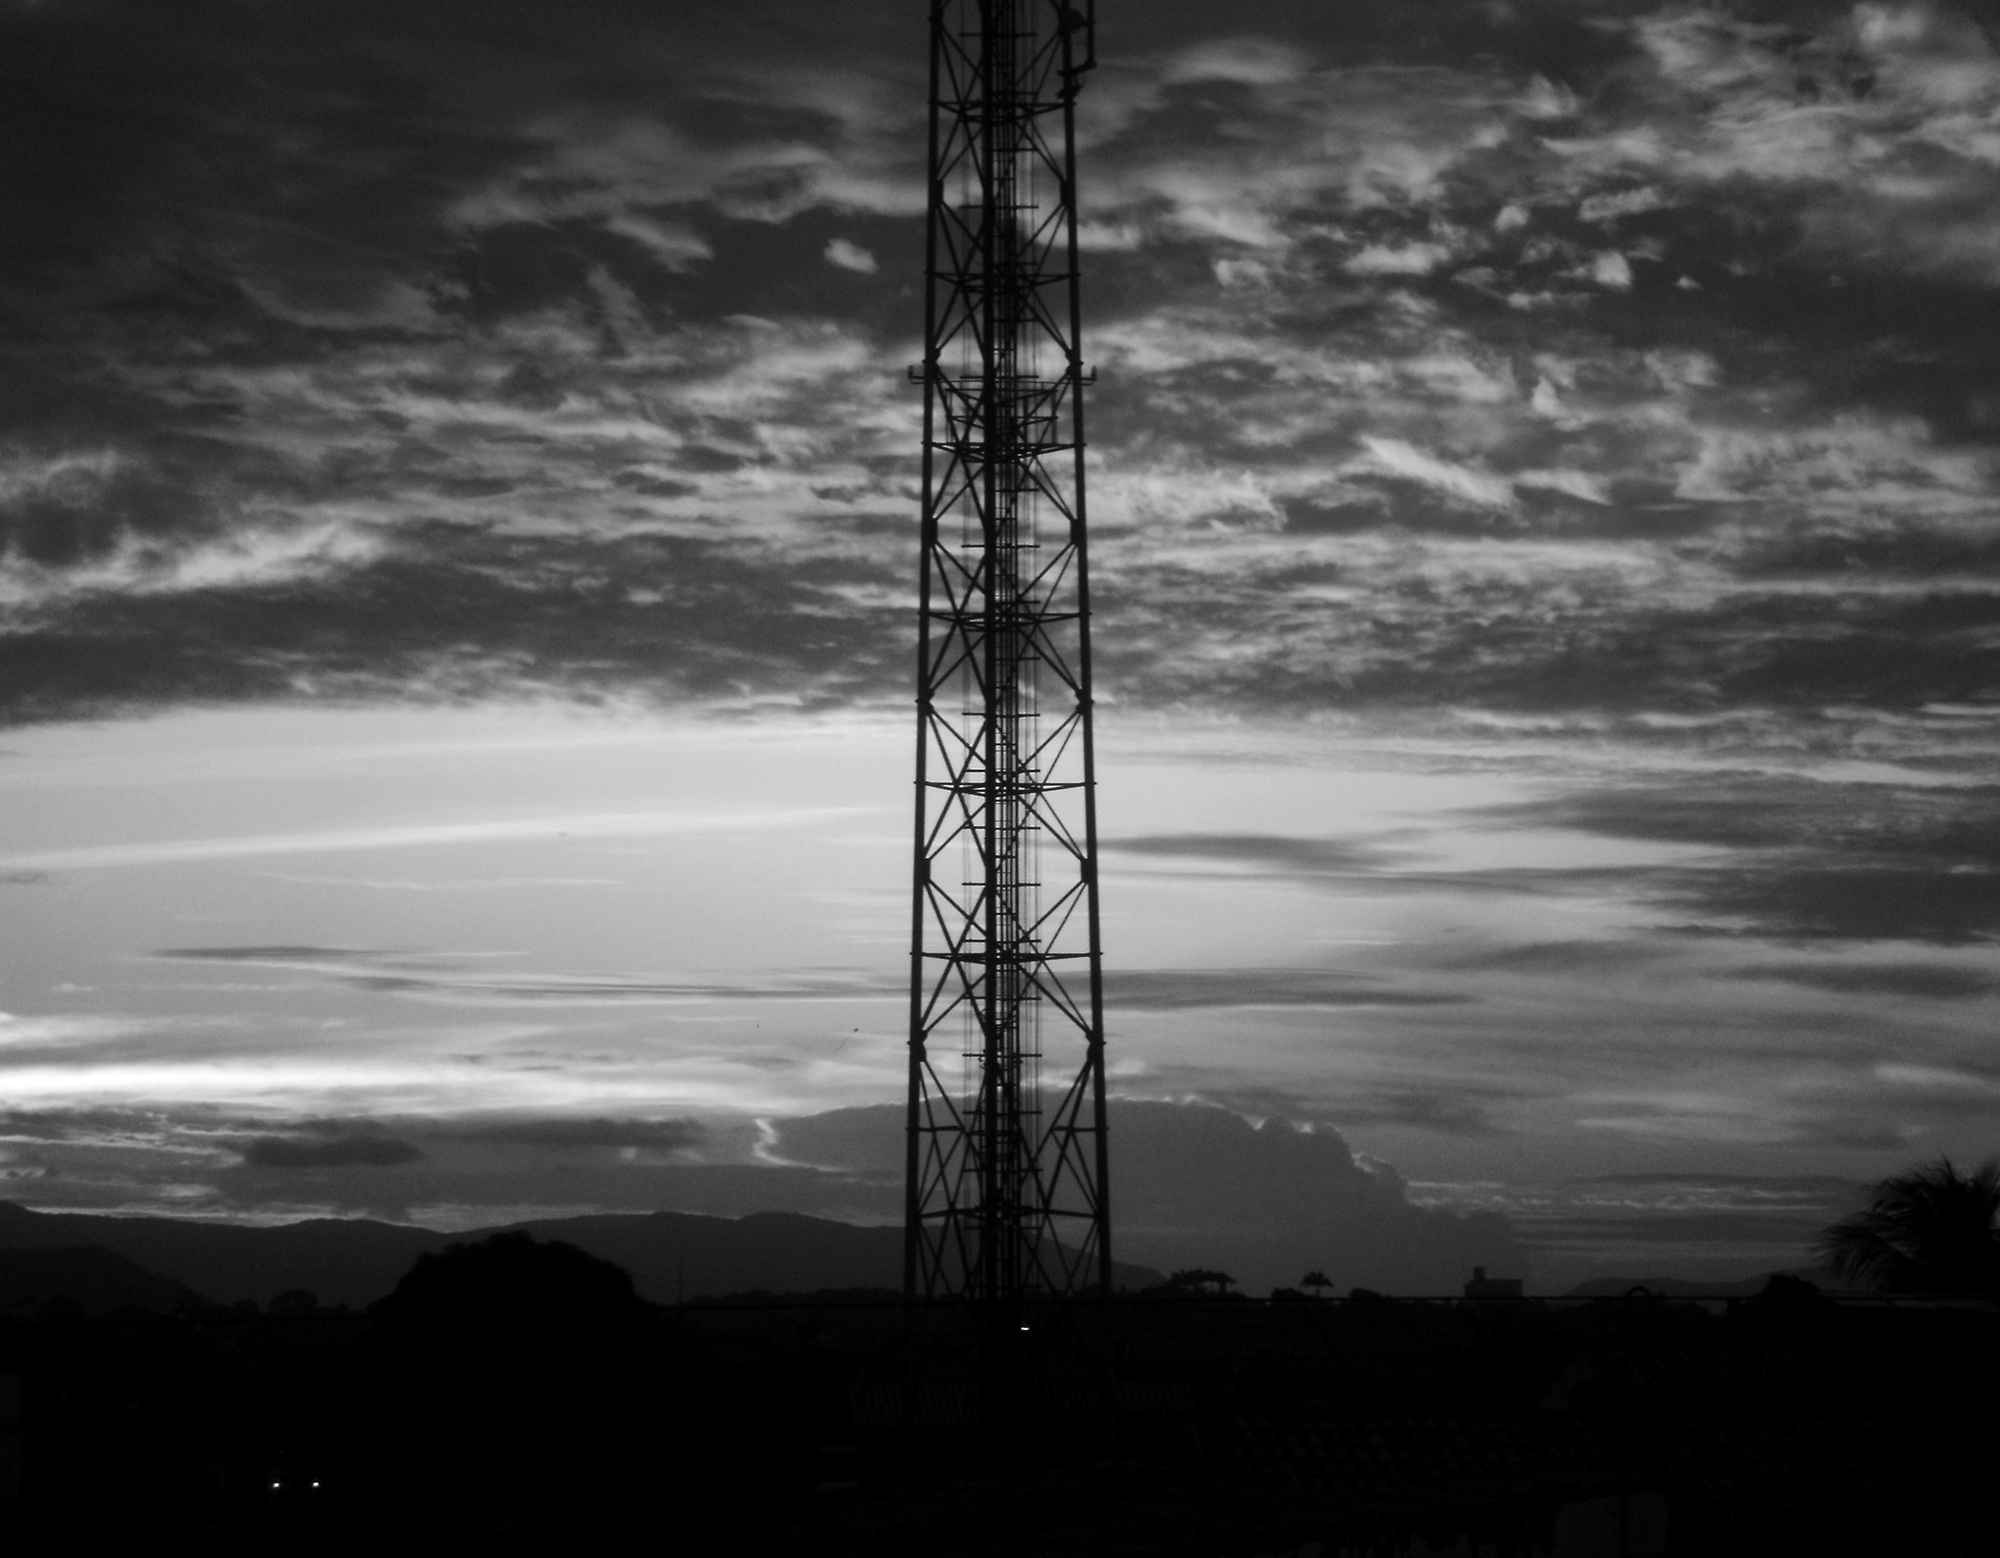
horizon, light, cloud, black and white, sky, sunset, night, sunlight, morning, dawn, atmosphere, dusk, evening, reflection, tower, darkness, black, monochrome, meteorological phenomenon, monochrome photography, atmospheric phenomenon, atmosphere of earth